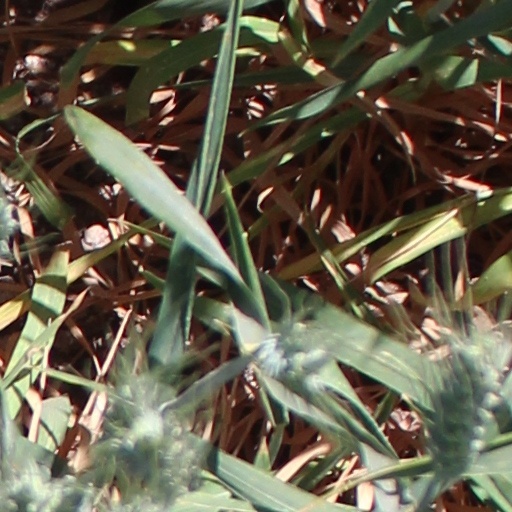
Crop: wheat